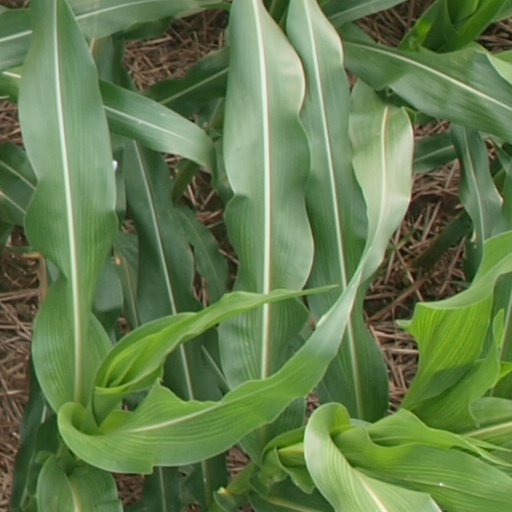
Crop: maize; corn